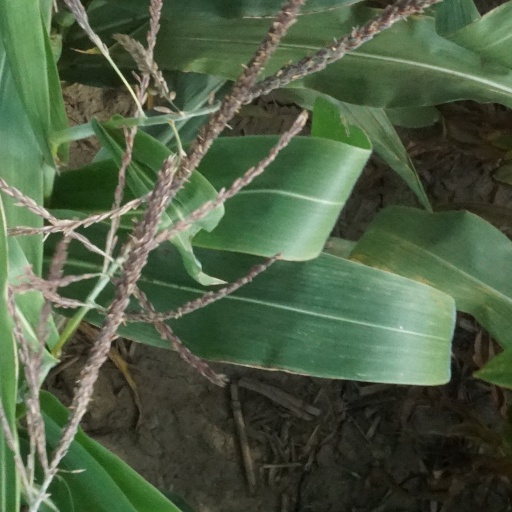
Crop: maize; corn